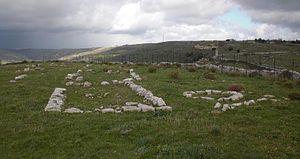
Castiglione di Ragusa est un site archéologique occupé du VIIᵉ siècle au IVᵉ siècle av. J.-C.., situé sur une hauteur près du village de Castiglione, à 3 km de la ville de Raguse, chef-lieu de province, au sud-est de la Sicile.